Airbus RACER

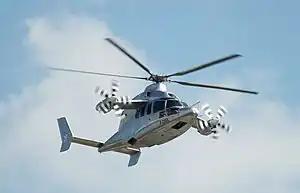
The RACER builds on the Eurocopter X³ experience

On 20 June 2017 at the Paris air show, Airbus Helicopters revealed a high-speed demonstrator configuration based on the X3